Biological aspects of fluorine

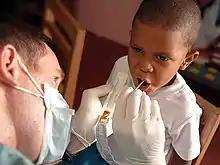
Topical fluoride treatment in Panama

When teeth begin to decay from the acid produced by sugar-consuming bacteria, calcium is lost ("demineralization"). However, teeth have a limited ability to recover calcium if decay is not too far advanced ("remineralization"). Fluoride appears to reduce demineralization and increase remineralization. Also, there is some evidence that fluoride interferes with the bacteria that consume sugars in the mouth and make tooth-destroying acids. In any case, it is only the fluoride that is directly present in the mouth (topical treatment) that prevents cavities; fluoride ions that are swallowed do not benefit the teeth.